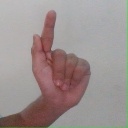
अक्षर: ळ